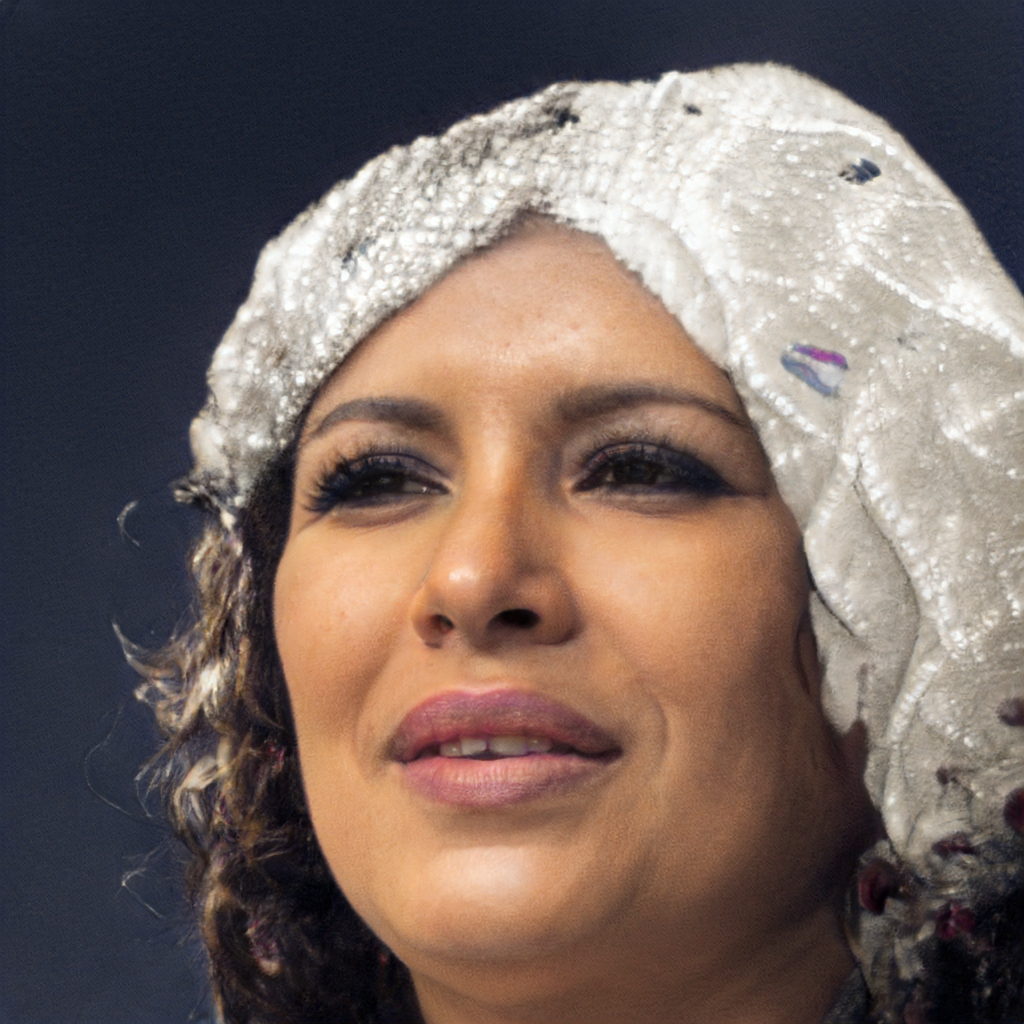
Portrait style: Real Portrait